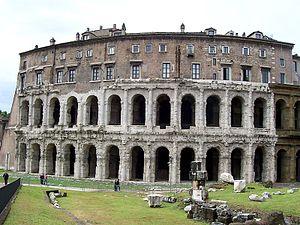
Un théâtre romain antique, à l'origine montage provisoire en bois durant les premiers siècles de la République romaine, est construit en pierre à partir du milieu du Iᵉʳ siècle av. J.-C.. Son architecture est la suite de l’évolution des théâtres grecs antérieurs opérée en Italie du Sud. Les premiers exemplaires, le théâtre de Pompée et le théâtre de Marcellus à Rome, établissent une nouvelle forme, différente du modèle grec ouvert : le théâtre romain est un monument fermé sur lui-même, dans lequel l’étagement de gradins hémicirculaires rejoint un bâtiment de scène, luxueusement décoré. La technique de construction, l’emploi de murs et de voûtes rayonnantes pour soutenir les gradins permet de bâtir sur terrain plat et exonère de s’appuyer sur une colline à la mode grecque.